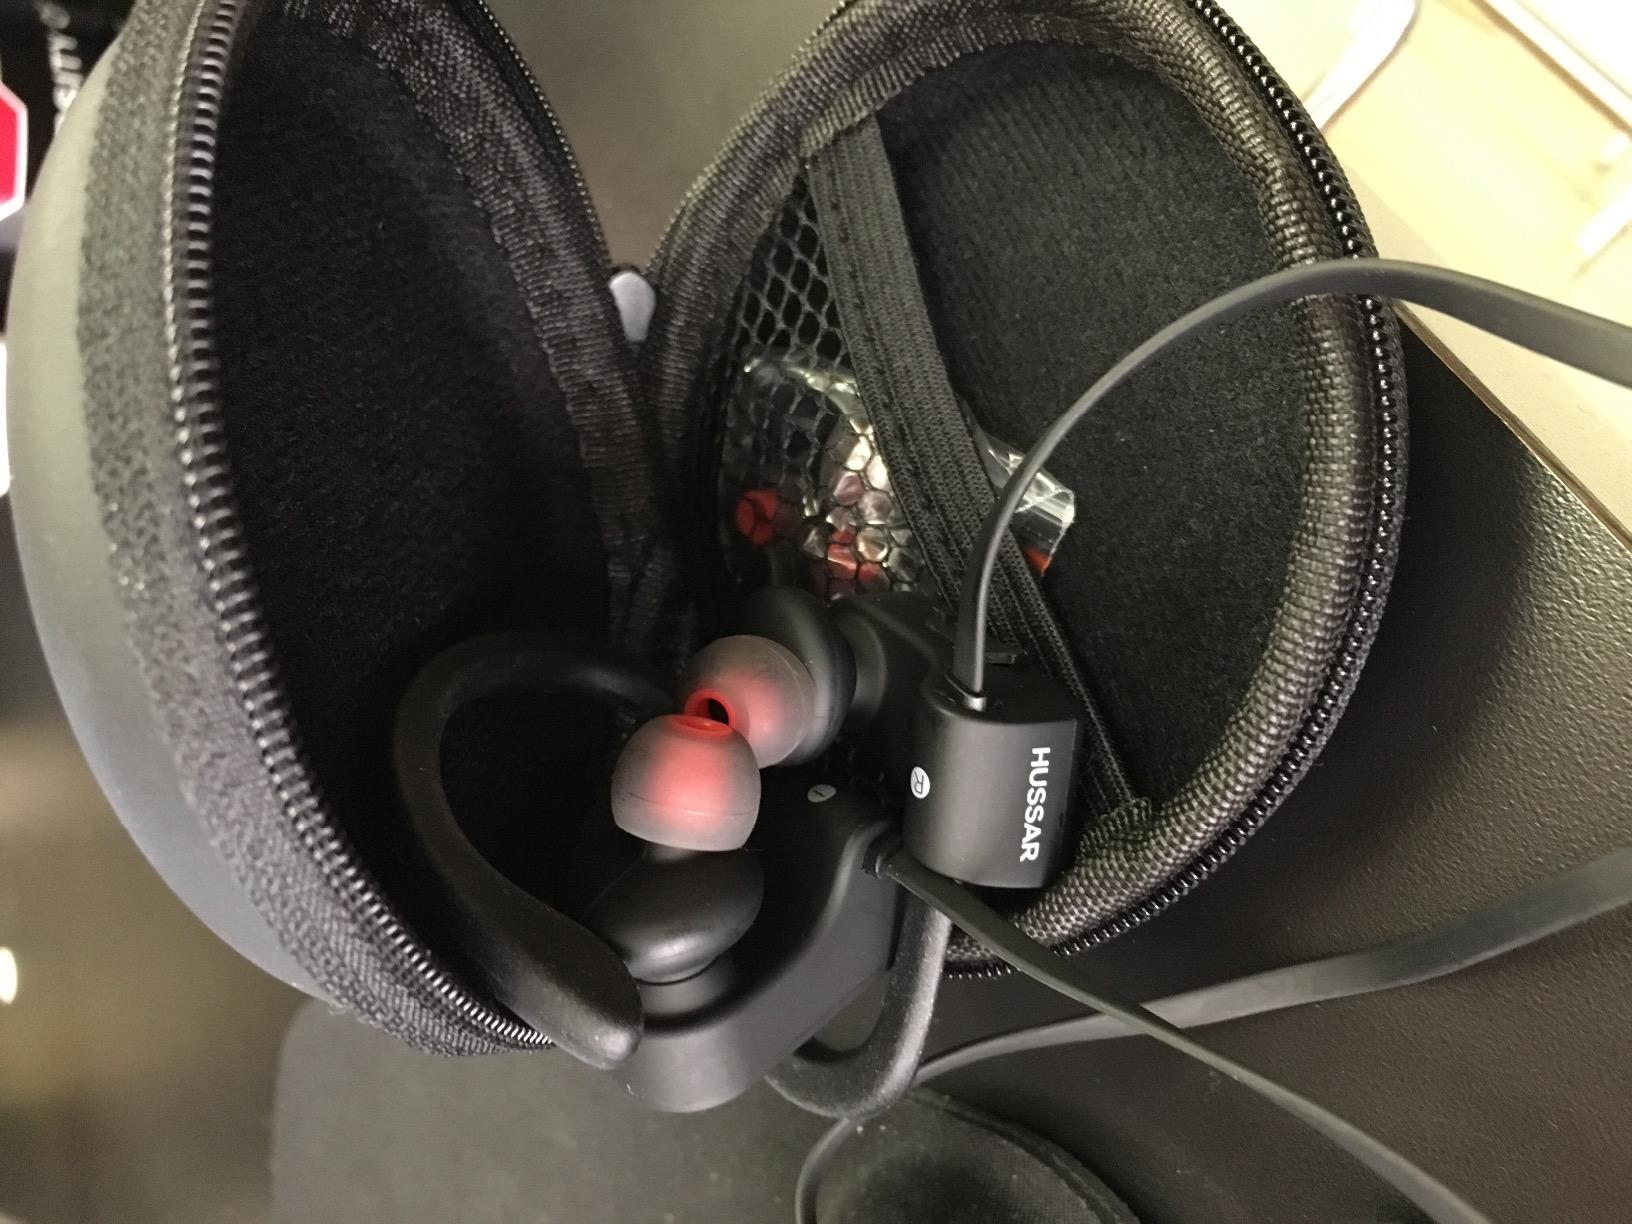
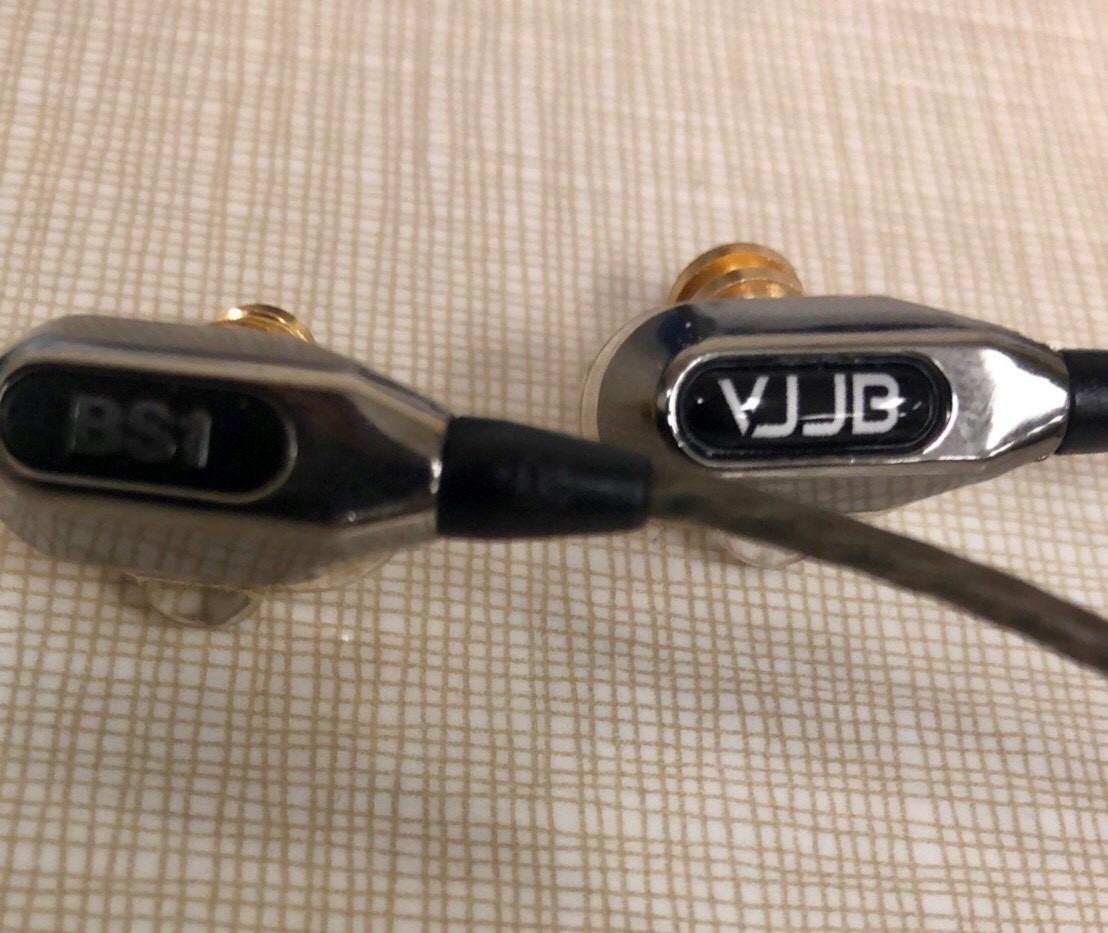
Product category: headphones
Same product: no